Ryan Giggs

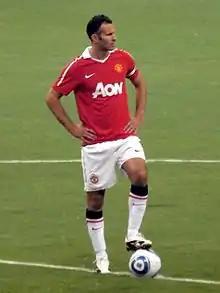
Giggs playing for Manchester United in 2010

On 24 April 2010, Giggs scored the first ever league penalties of his career, netting two penalties in a 3–1 home win over Tottenham Hotspur.